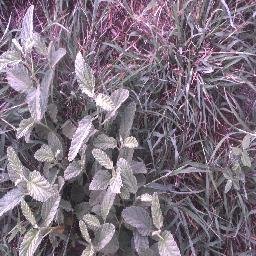
Label: negative